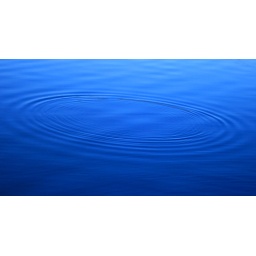
water ripple in lake in the evening